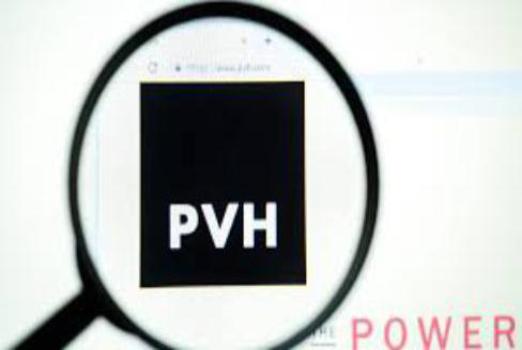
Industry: Clothes